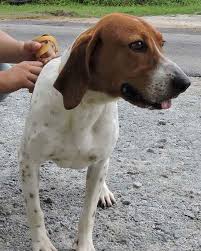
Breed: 223-n000074-English_foxhound